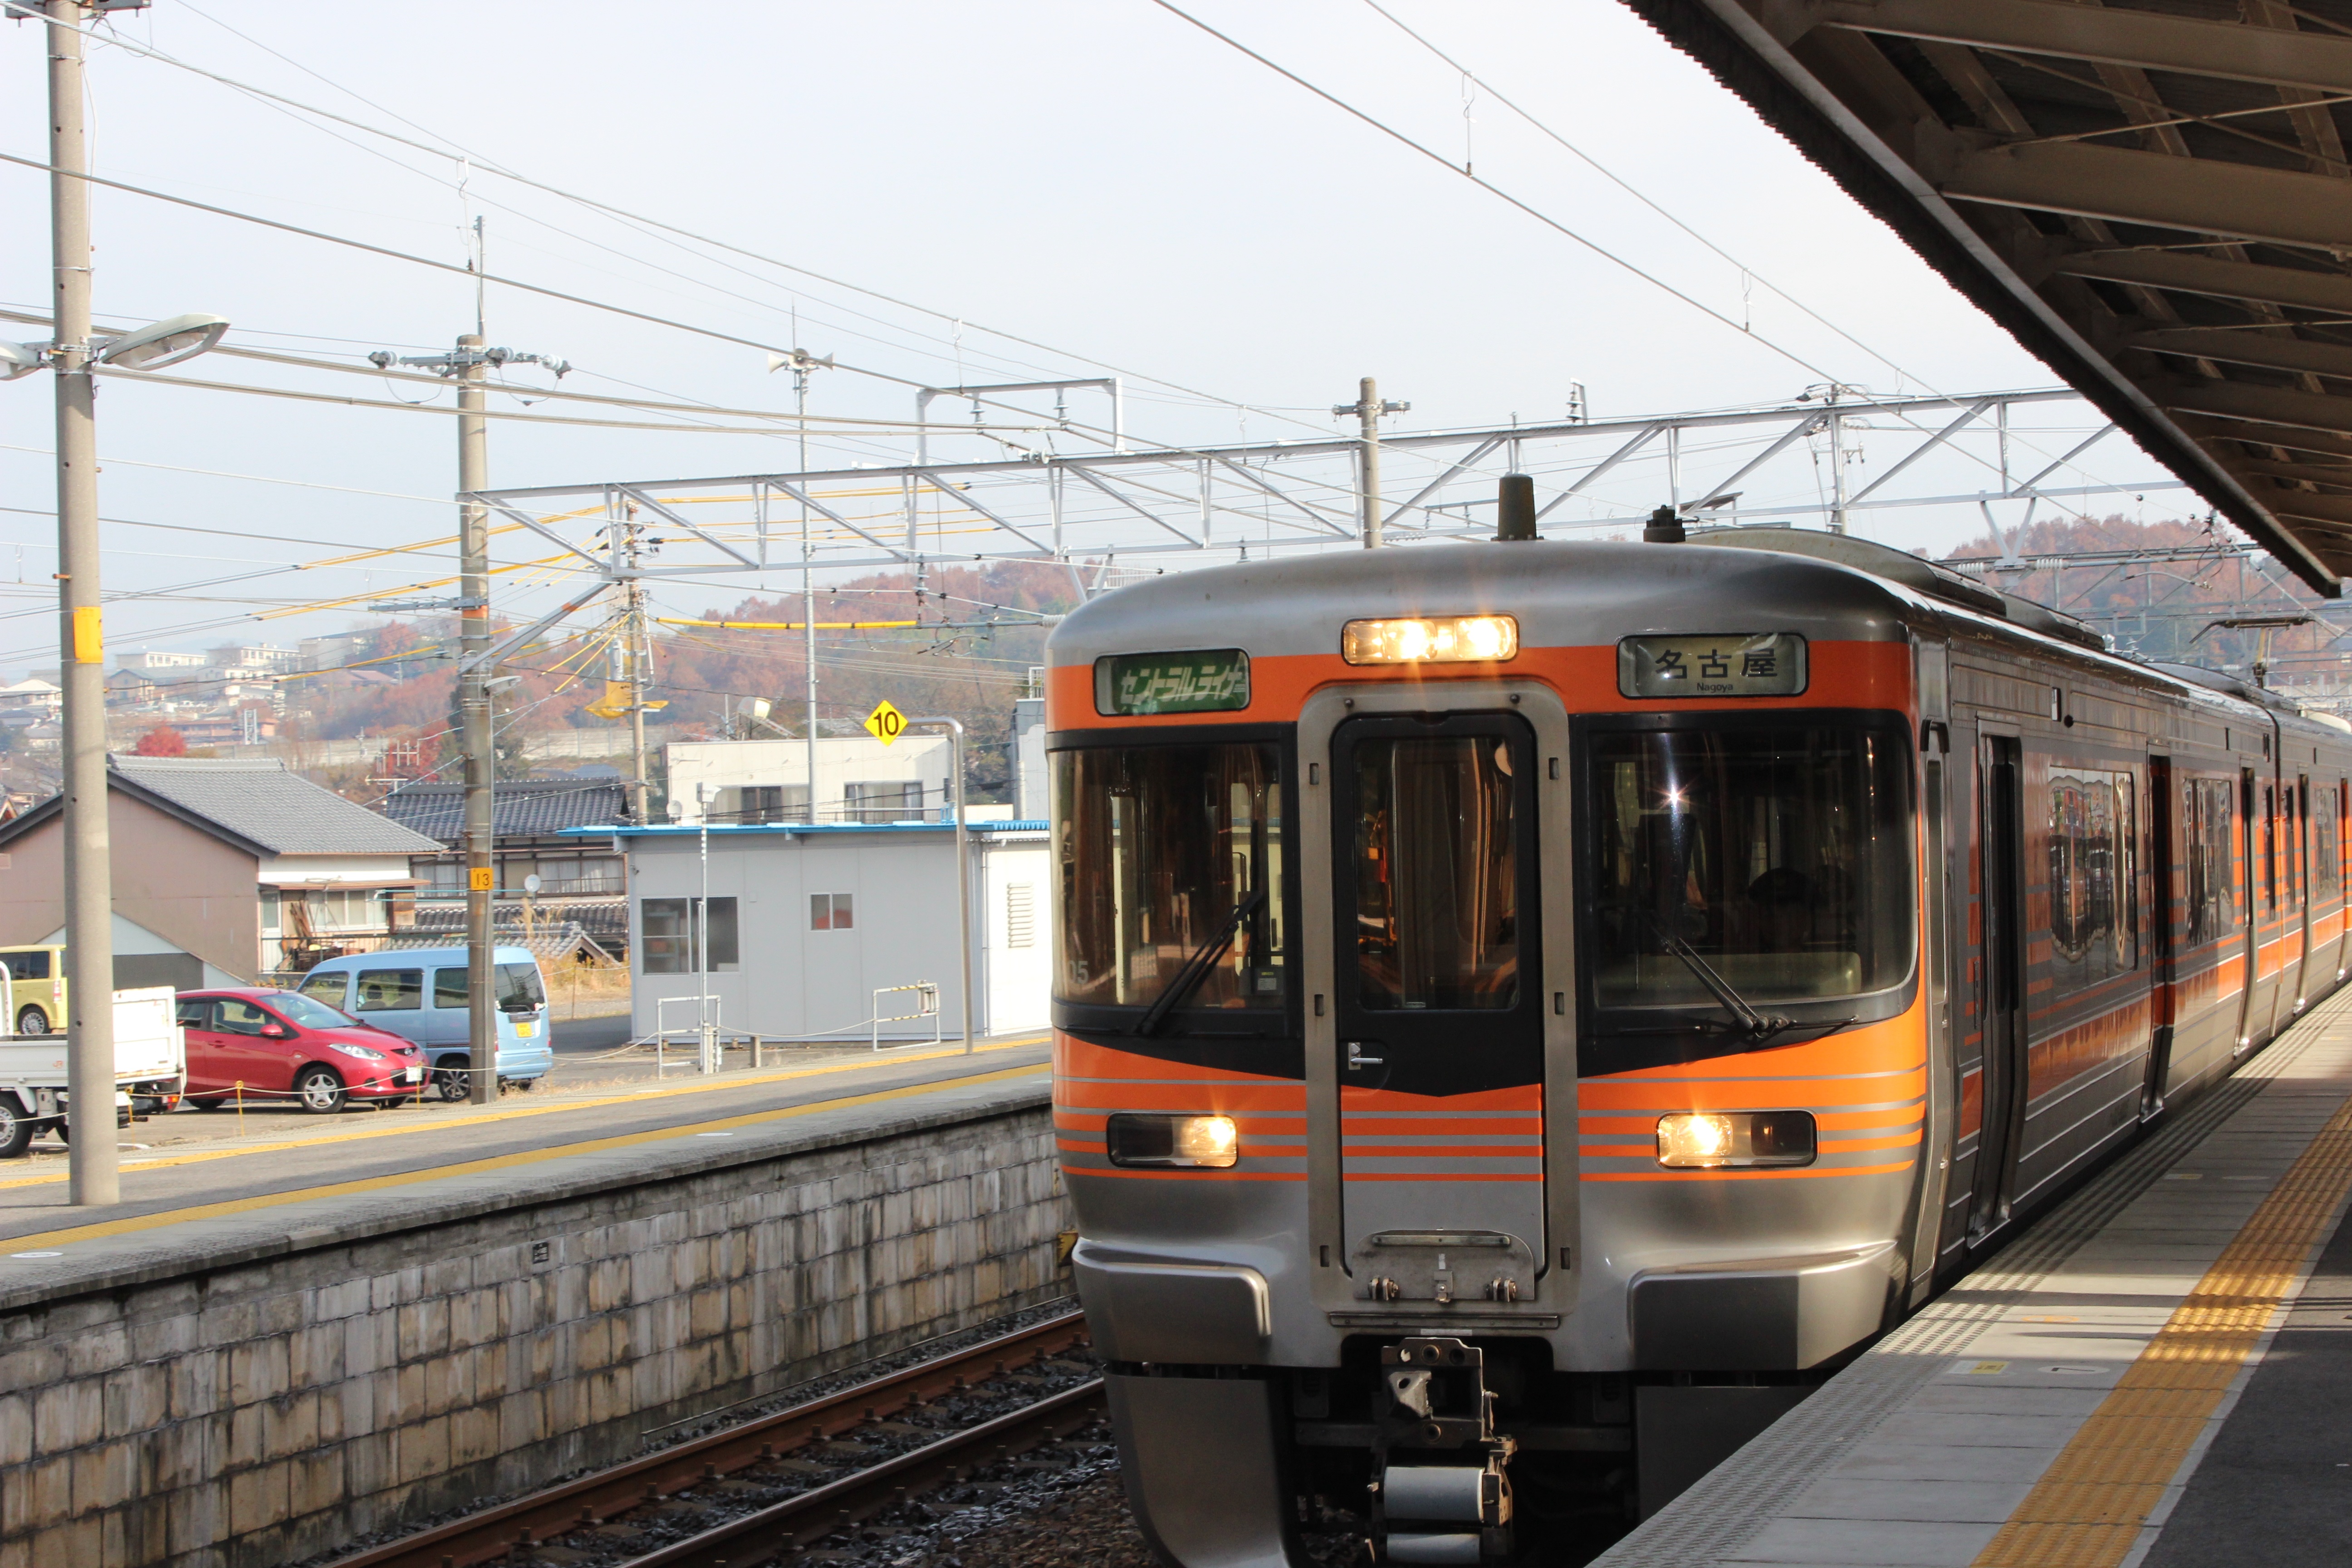
train, tram, transport, vehicle, train station, public transport, rail transport, land vehicle, jr tokai, metropolitan area, rapid transit, 313 system, 8000 series, central liner, ena